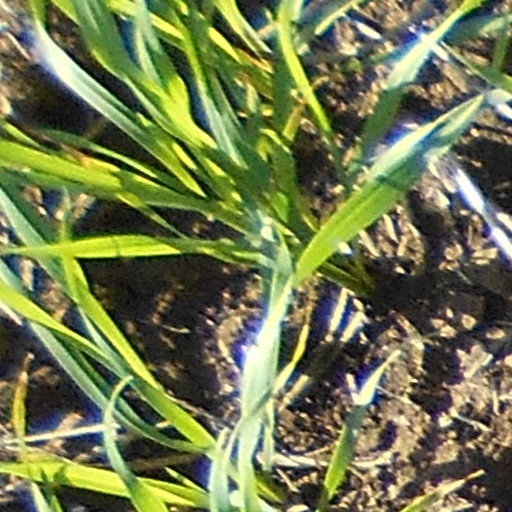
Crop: wheat